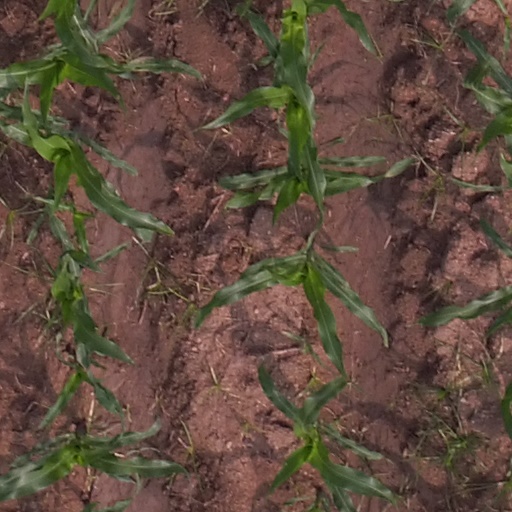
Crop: maize; corn